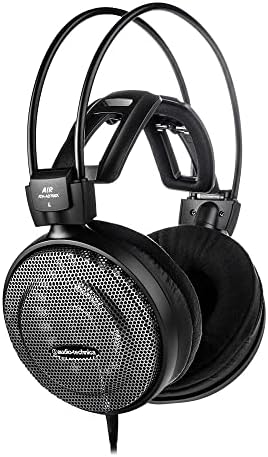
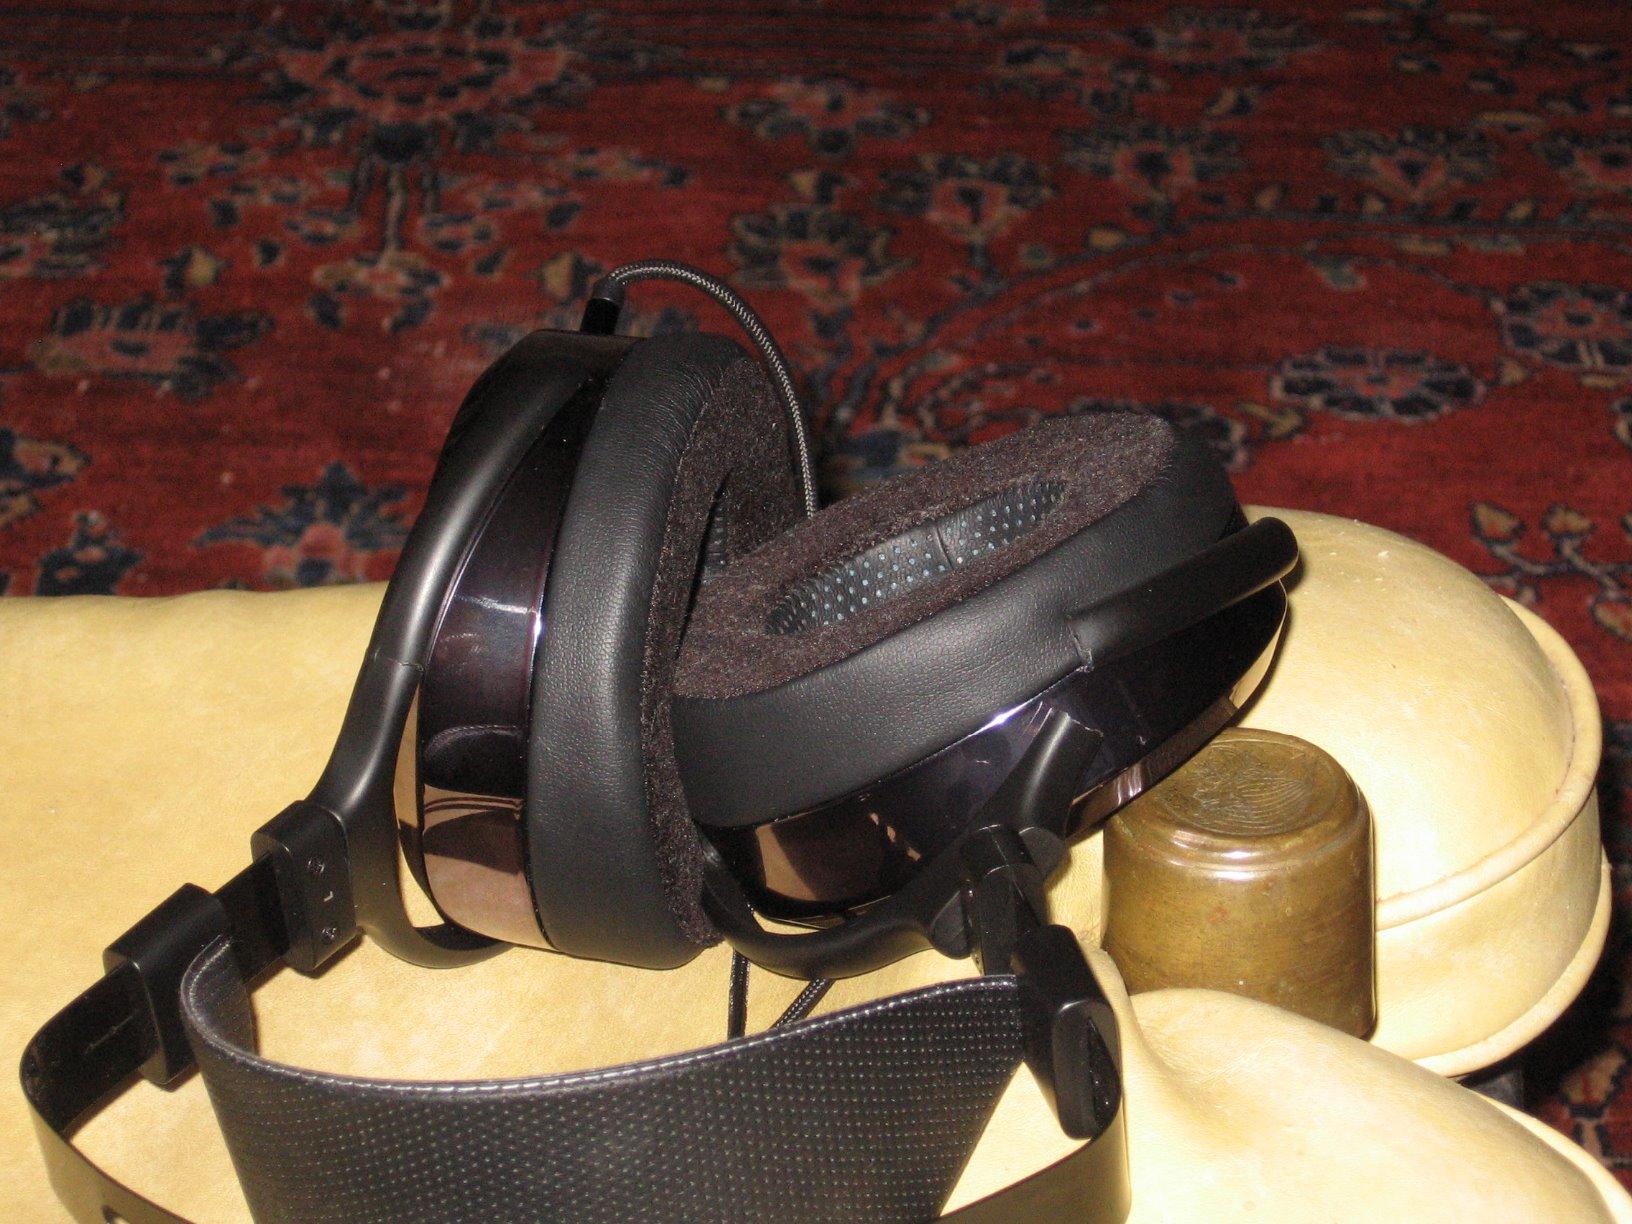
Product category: headphones
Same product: no